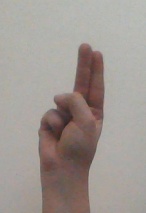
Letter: taa